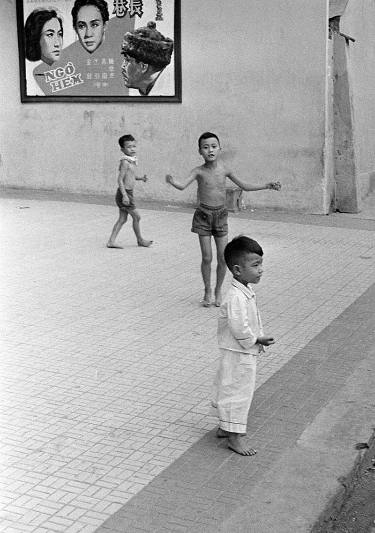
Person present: Yes